Igor Lukšić

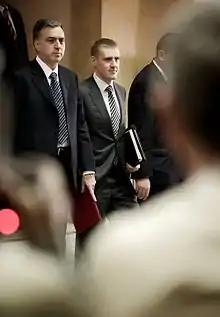
Inauguration of Igor Luksic. To the left: Filip Vujanovic, President of Montenegro

Igor Lukšić was long seen as the designated successor of Đukanović. When the latter resigned his office despite winning the election in 2006, Igor Lukšić was his first choice as his successor. Đukanović remained the chairman of the Democratic Party of Socialists, so he still had quite an influence over the nomination process. However, in the end the party nominated Željko Šturanović as prime minister, which was seen as a compromise between Đukanović and Svetozar Marović. Igor Lukšić remained in office as Finance Minister in the new cabinet, and when Šturanović resigned two years later due to health problems and Đukanović took over again, Lukšić was elevated to the rank of Deputy Prime Minister as well.